Luxembourg government in exile

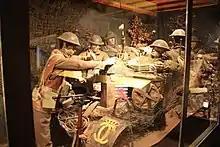
Diorama showing Free Luxembourgish soldiers with a Bren Carrier during World War II

A major problem for the government-in-exile was the influx of Luxembourgish refugees who had managed to reach Britain. After the war was over, there were numerous critics who accused the government of not having done enough to rescue them or help them reach the British Isles, such as those who remained trapped in the South of France or in camps in Spain.